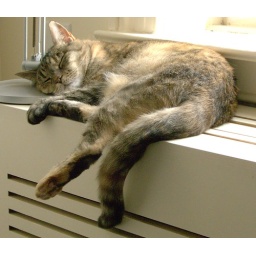
Sleeping on the window sill in Ethan's office